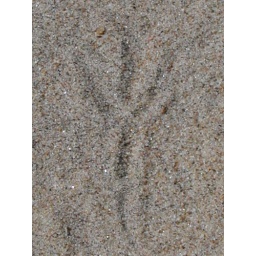
bird track in sand - Georgian Bay